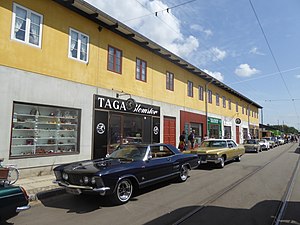
Sporvejsmuseet Skjoldenæsholms historie / 2014-nu: Pladsmanglen løses / Nye vogne og andre begivenheder
Veteranbiler ved butikskulisserne i Remise 3 ved en trafikdag i 2019.
Sporvejsmuseet Skjoldenæsholms historie går fra stiftelsen af foreningen Sporvejshistorisk Selskab 8. februar 1965 over indvielsen af museet 26. maj 1978 og frem til i dag. Sporvejshistorisk Selskab blev stiftet på et tidspunkt, hvor sporvognene i København var ved at blive erstattet af busser. Man besluttede derfor at bevare nogle af de gamle sporvogne, mens tid var. Efterfølgende kom der også sporvogne fra Odense og Aarhus til samt busser og trolleybusser. Imens ledtes efter et sted til en museumssporvej, hvilket lykkedes da man fik kontakt med godset Skjoldenæsholm på Midtsjælland i 1972. Her blev der til at begynde med anlagt en remise og en metersporet strækning til sporvogne fra Aarhus.